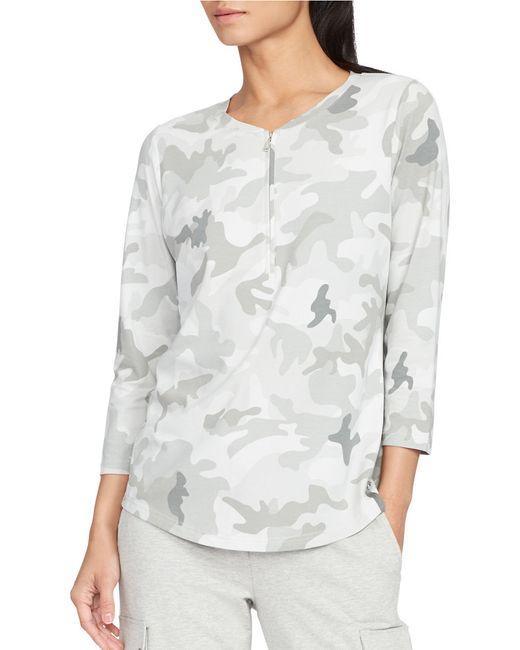
graues bedrucktes Oberteil mit Ellbogenärmeln, Rundhalsausschnitt